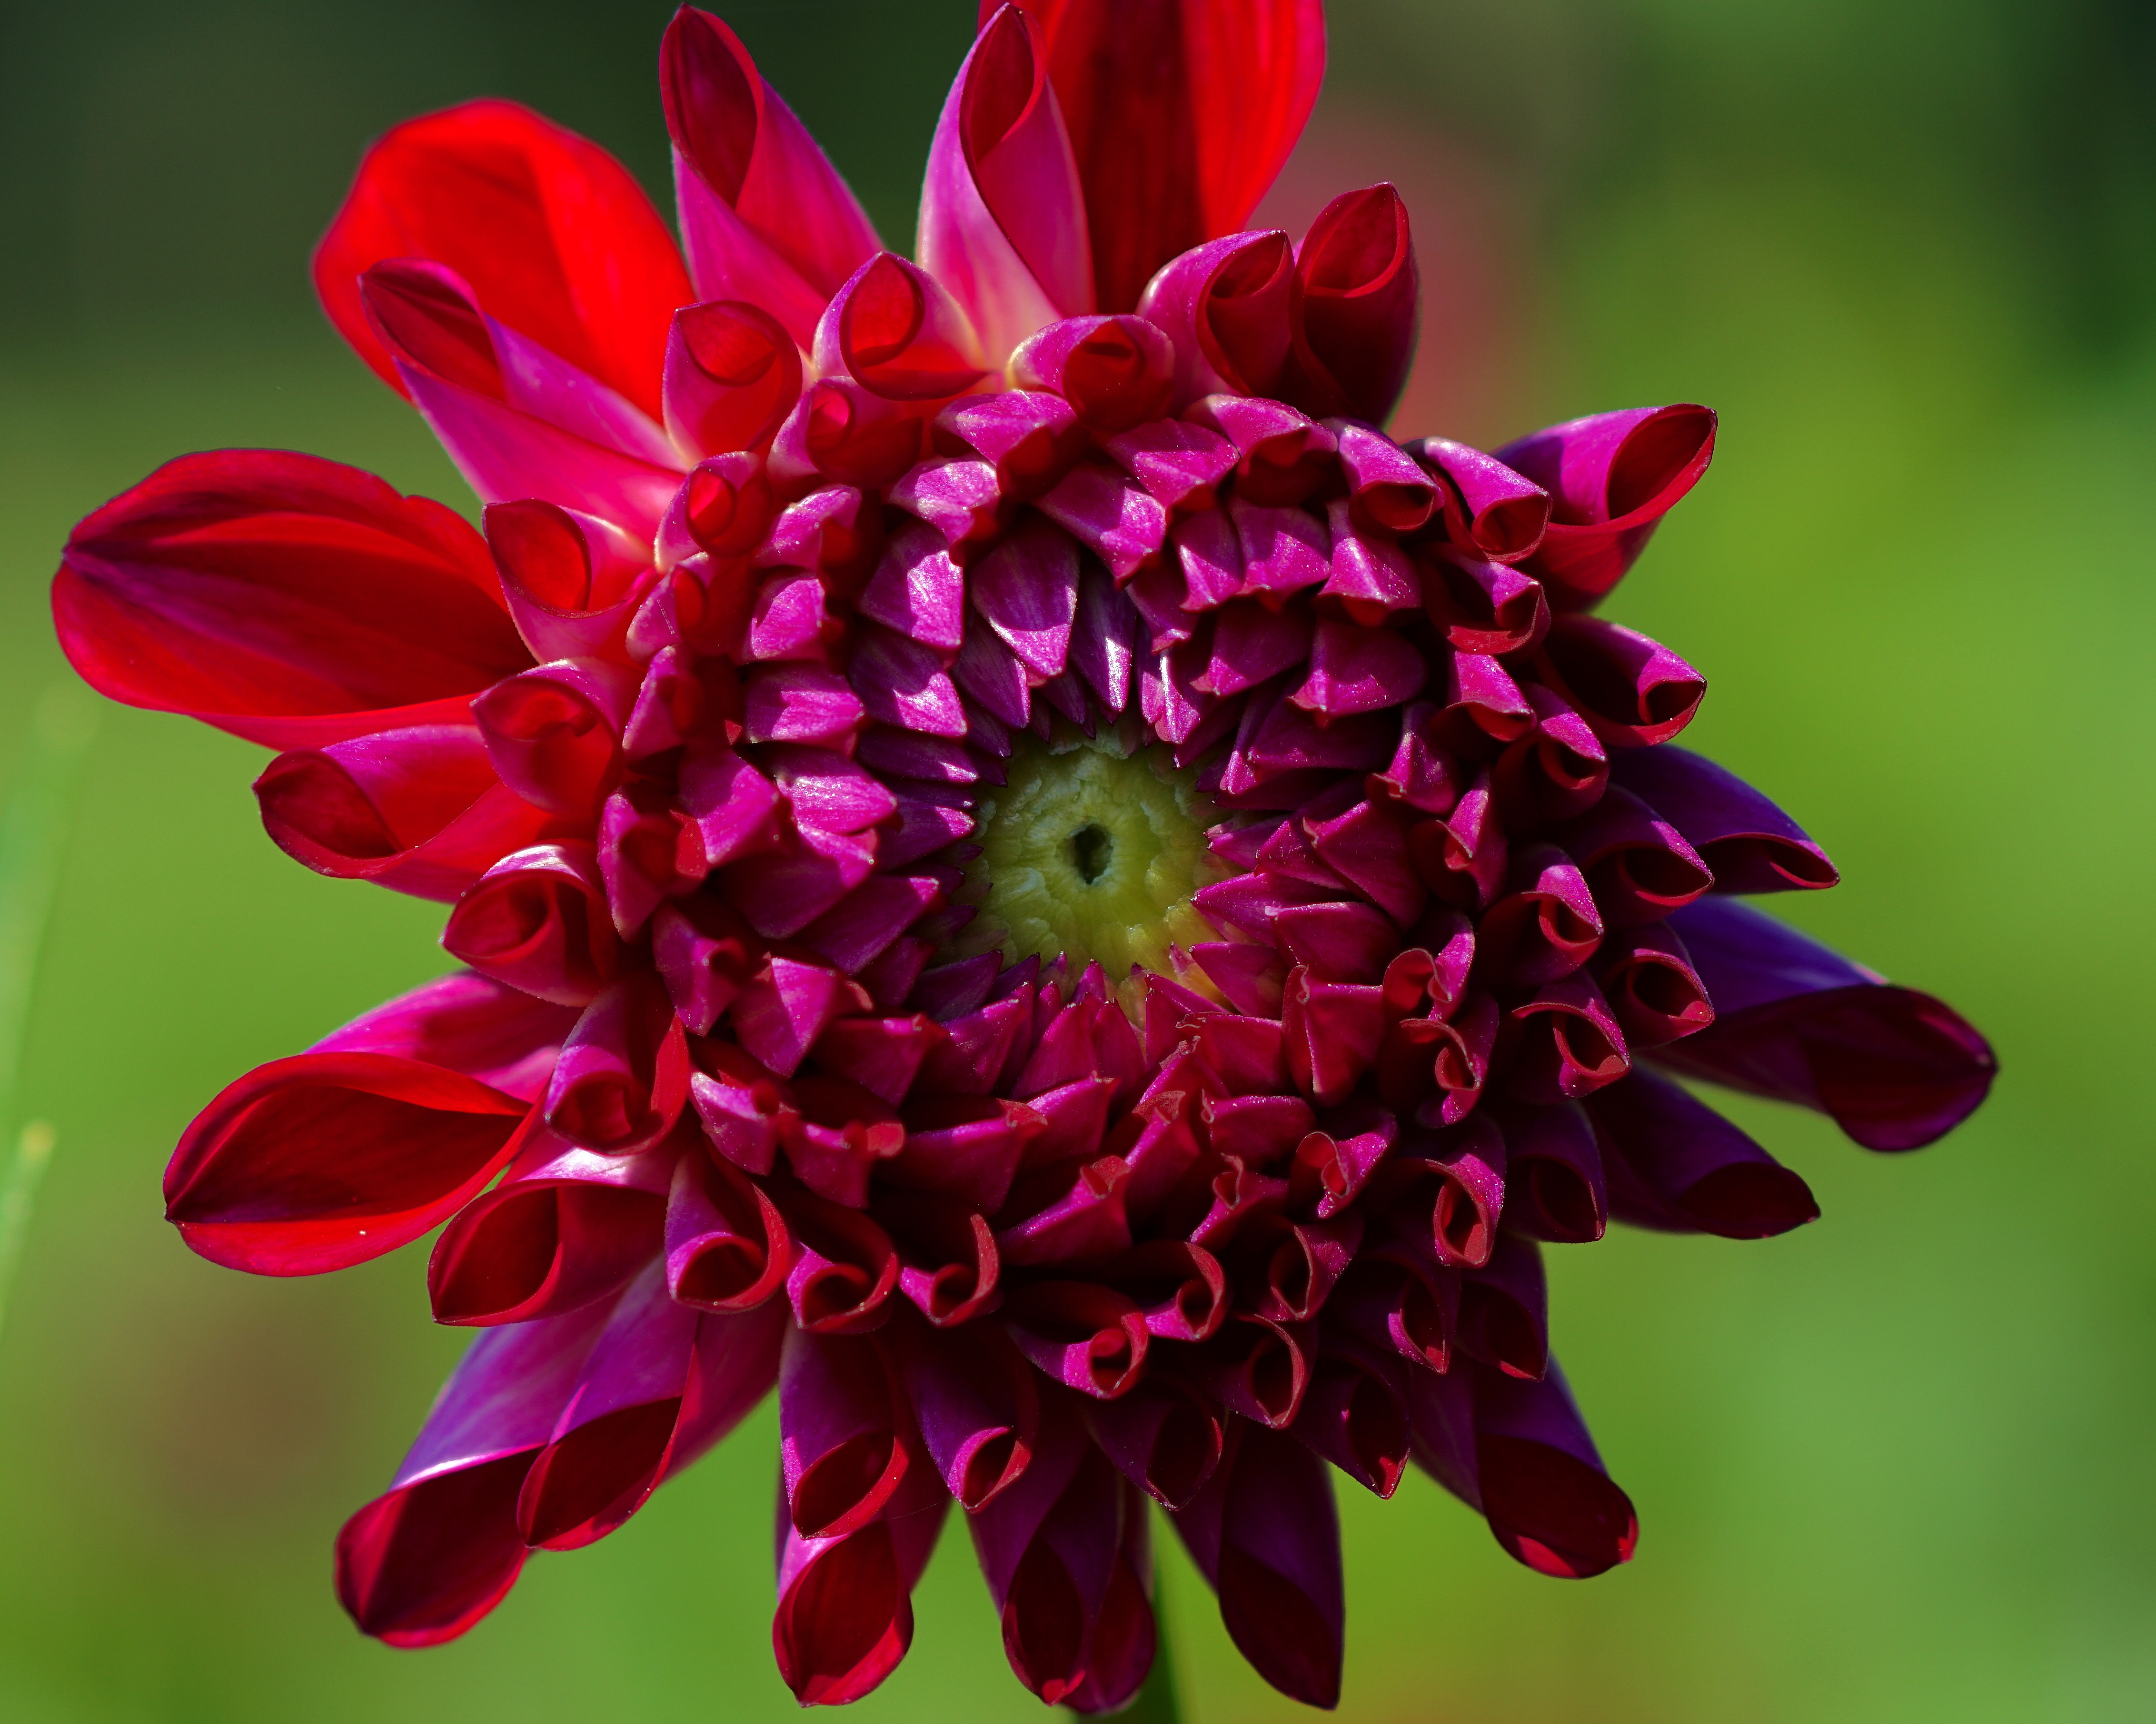
nature, blossom, open, plant, sun, flower, petal, bloom, green, red, autumn, botany, garden, flora, close up, dahlia, red flower, petals, flower garden, late summer, dahlia garden, macro photography, garden plant, flower autumn, flowering plant, daisy family, annual plant, plant stem, land plant